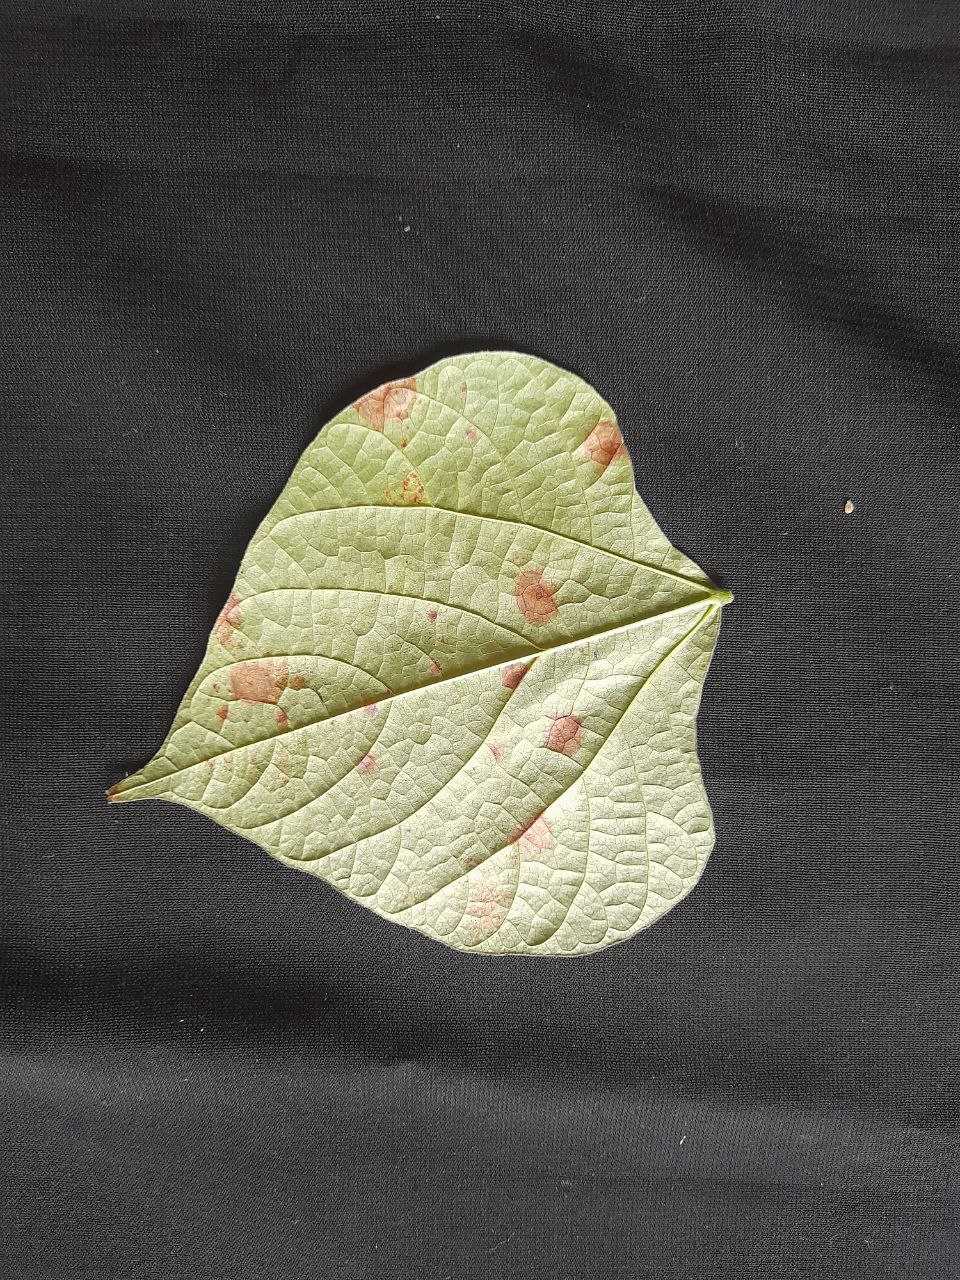
Crop: bean
Leaf condition: Rust